University of Alabama

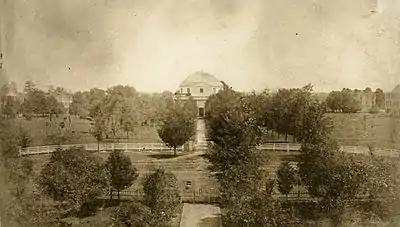
View of the Quad in 1859. The Rotunda can be seen at center, with the halls visible in the background. All buildings depicted were destroyed on April 4, 1865.

In 1818, the United States Congress authorized the newly created Alabama Territory to set aside a township for the establishment of a "seminary of learning". When Alabama was admitted to the Union in 1819, a second township was added to the land grant, bringing it to a total of 46,000 acres (186 km). The General Assembly of Alabama established the seminary on December 18, 1820, named it "The University of the State of Alabama," and created a board of trustees to manage the construction and operation of the university. The site the board chose for the campus was, at the time, outside the city limits of the erstwhile state capital, Tuscaloosa. William Nichols, the architect of the Alabama State Capitol building in Tuscaloosa, was chosen to design the campus. Influenced by Thomas Jefferson's plan at the University of Virginia, the Nichols-designed campus featured a wide, high domed Rotunda that served as the library and nucleus of the campus.